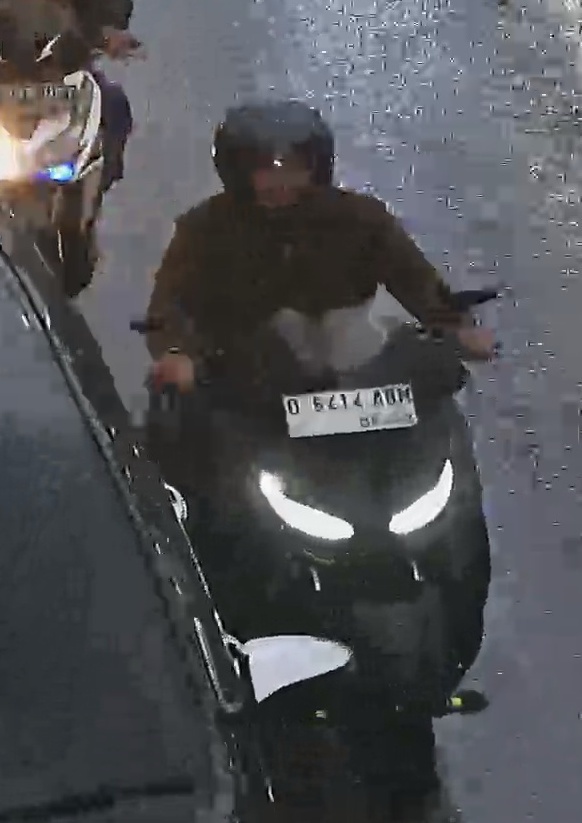
person-with-helmet: 1
person-without-helmet: 0